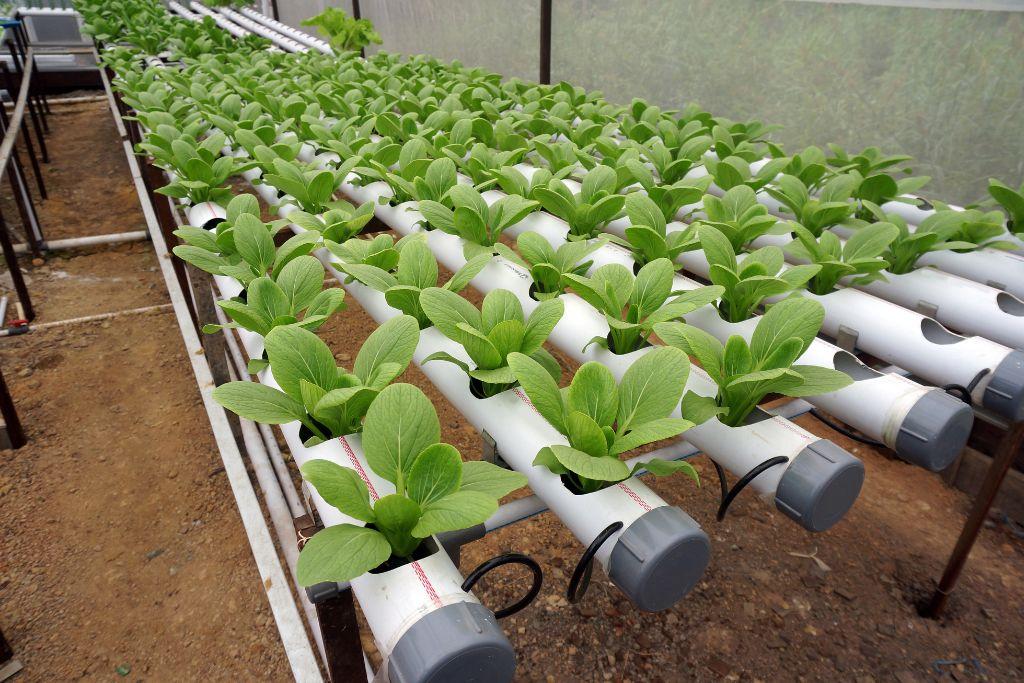
Hili ni shamba la mbogamboga, zilizostawi vizuri zenye rangi ya kijani, zinazolimwa kwa kutumia mfumo wa matone ya maji, ambayo yameshikiliwa na mabomba meupe, ambayo mabomba hayo yana vitundu vinavyowezesha miche hiyo ya mboga kupandikizwa ili kuweza kukua vizuri.